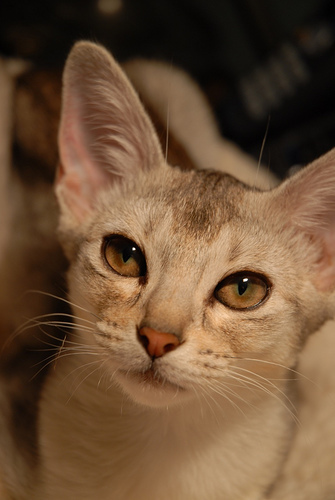
Breed: abyssinian